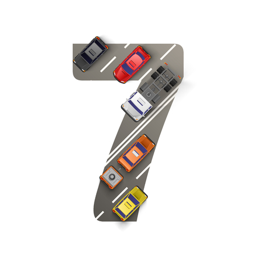
road with cars in the form of number .